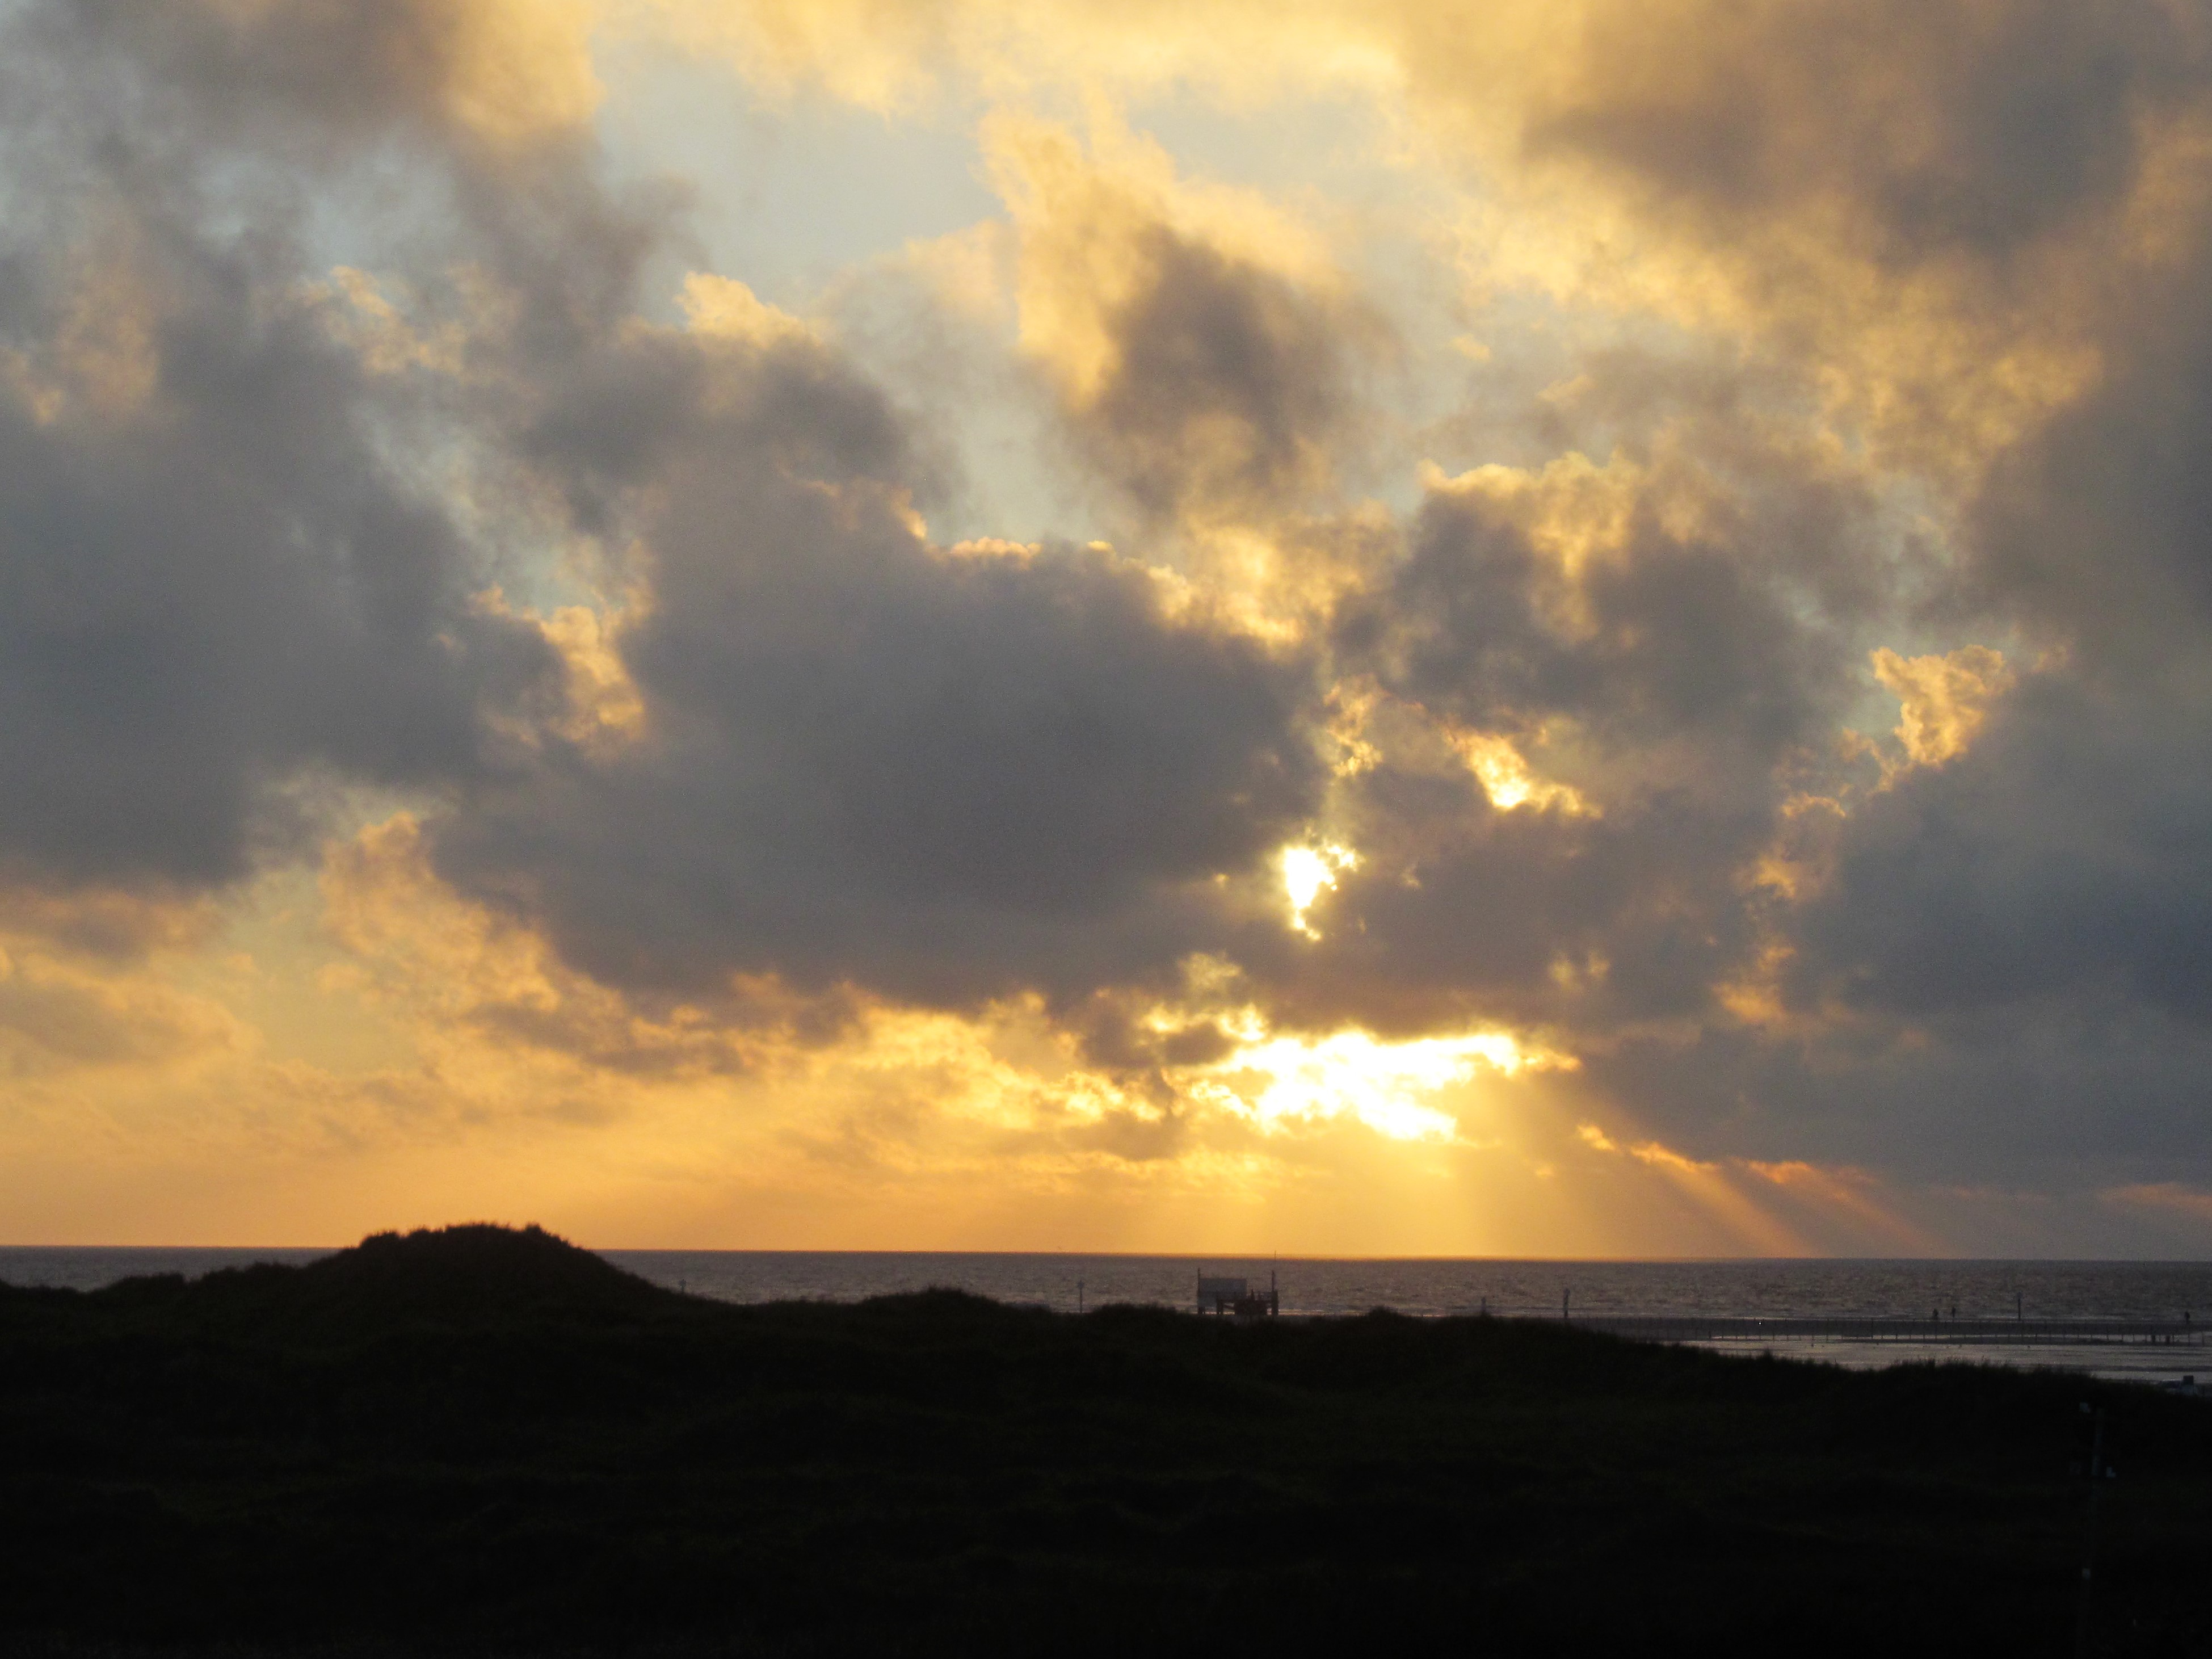
sea, beach, sunset, summer, vacation, recreation, sky, cloud, horizon, atmospheric phenomenon, evening, sunrise, atmosphere, daytime, morning, sunlight, afterglow, cumulus, ecoregion, yellow, dusk, calm, sun, meteorological phenomenon, landscape, highland, dawn, mountain, plain, rural area, ocean, photography, hill, coast, astronomical object